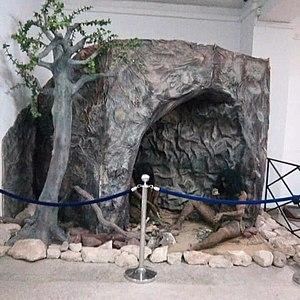
Le musée national Zabana d'Oran, est un musée algérien situé à Oran. Ses collections vont de la préhistoire aux arts visuels contemporains.